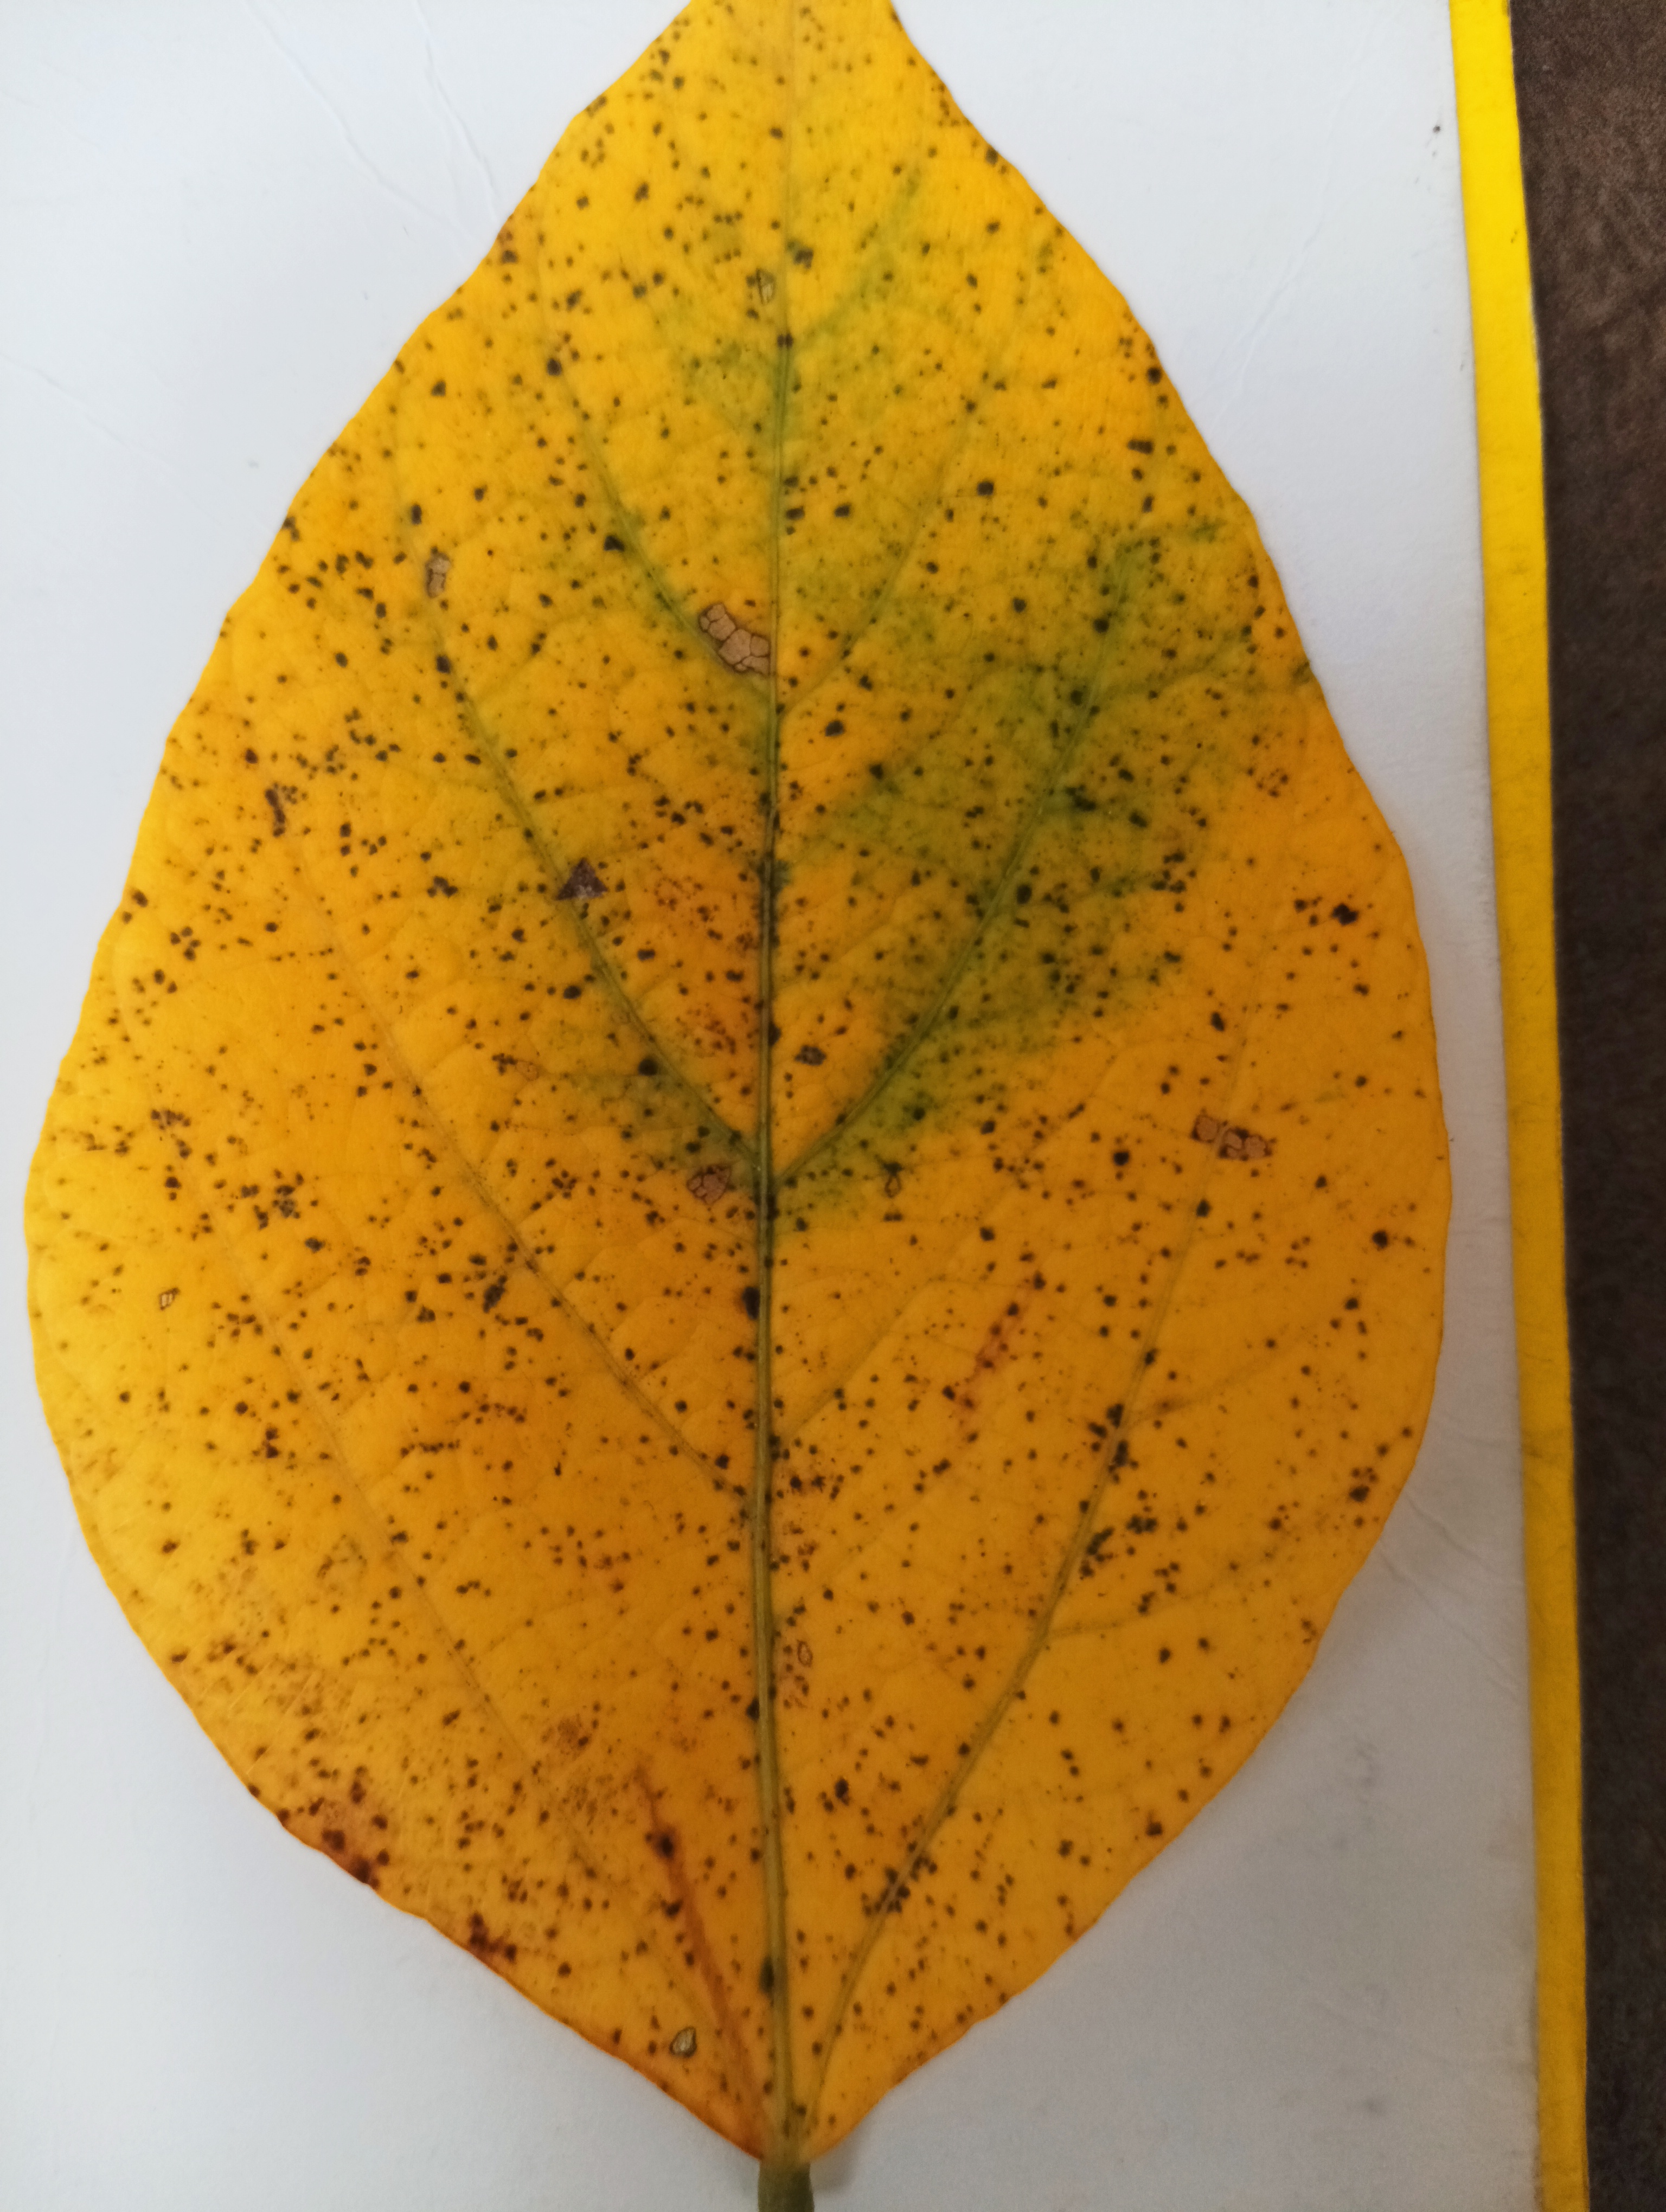
Label: Septoria_Brown_Spot